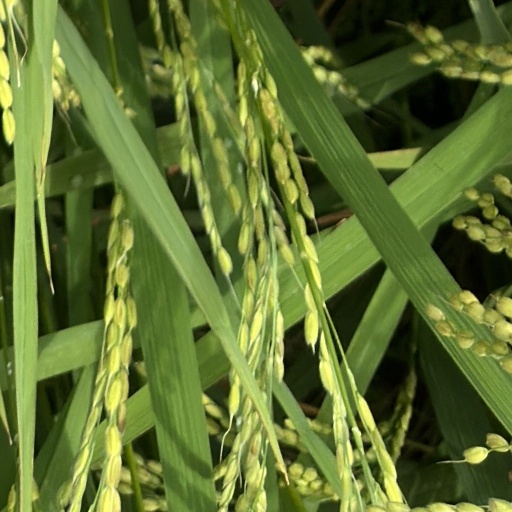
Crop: rice